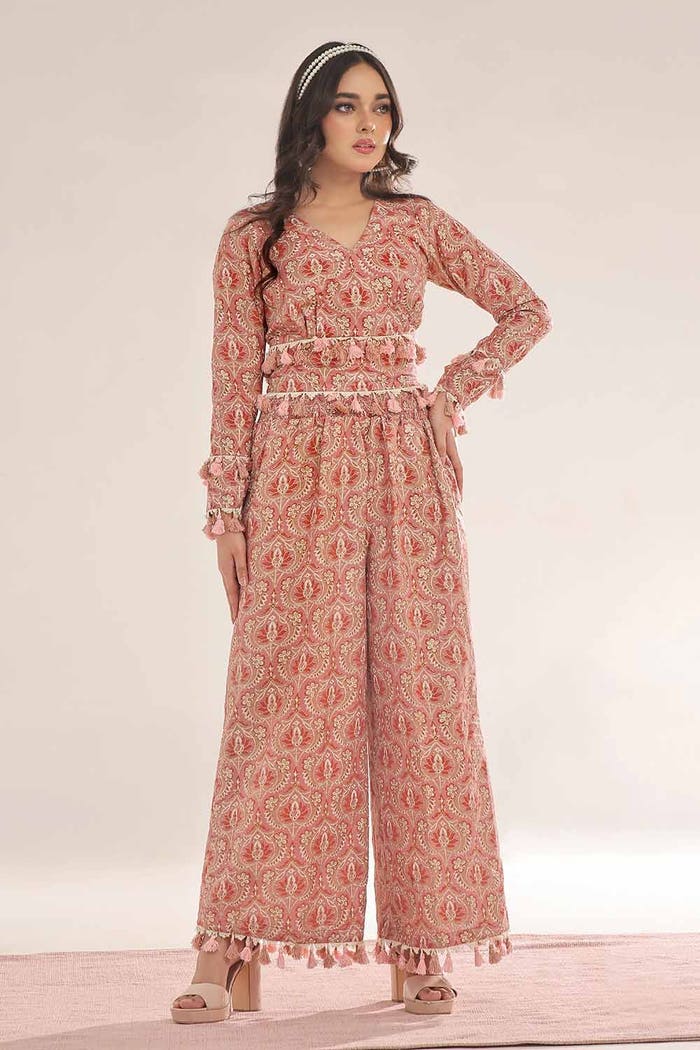
pink multi print tassel wide leg